Rocket-propelled grenade

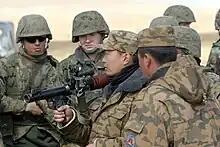
A Mongolian soldier showing an unloaded RPG launcher to a group of US marines

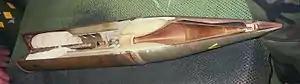
Sectioned high-explosive anti-tank round with the inner shaped charge visible

A rocket-propelled grenade (RPG), also known colloquially as a rocket launcher, is a shoulder-fired anti-tank weapon that launches rockets equipped with a shaped-charge explosive warhead. Most RPGs can be carried by an individual soldier, and are frequently used as anti-tank weapons. These warheads are affixed to a rocket motor which propels the RPG towards the target, stabilized in flight with fins. Some types of RPG are reloadable with new anti-tank grenades, while others are single-use. RPGs are generally loaded from the front.